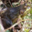
Label: frog